Plesiopterys

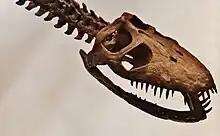
Skull

In 2004, Frank Robin O'Keefe named the species "Plesiopterys wildi". The generic name is a combination of Greek "plesios", "near", and "pterys", "wing", the latter also referring to the pterygoid bones (apart from the fins). The specific name honors the German paleontologist Rupert Wild for his contributions to the Mesozoic vertebrate paleobiology in Germany.